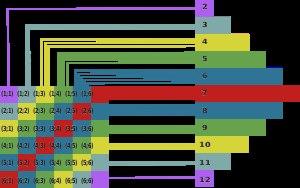
La théorie des probabilités en mathématiques est l'étude des phénomènes caractérisés par le hasard et l'incertitude. Elle forme avec la statistique les deux sciences du hasard qui sont partie intégrante des mathématiques. Les débuts de l'étude des probabilités correspondent aux premières observations du hasard dans les jeux ou dans les phénomènes climatiques par exemple.